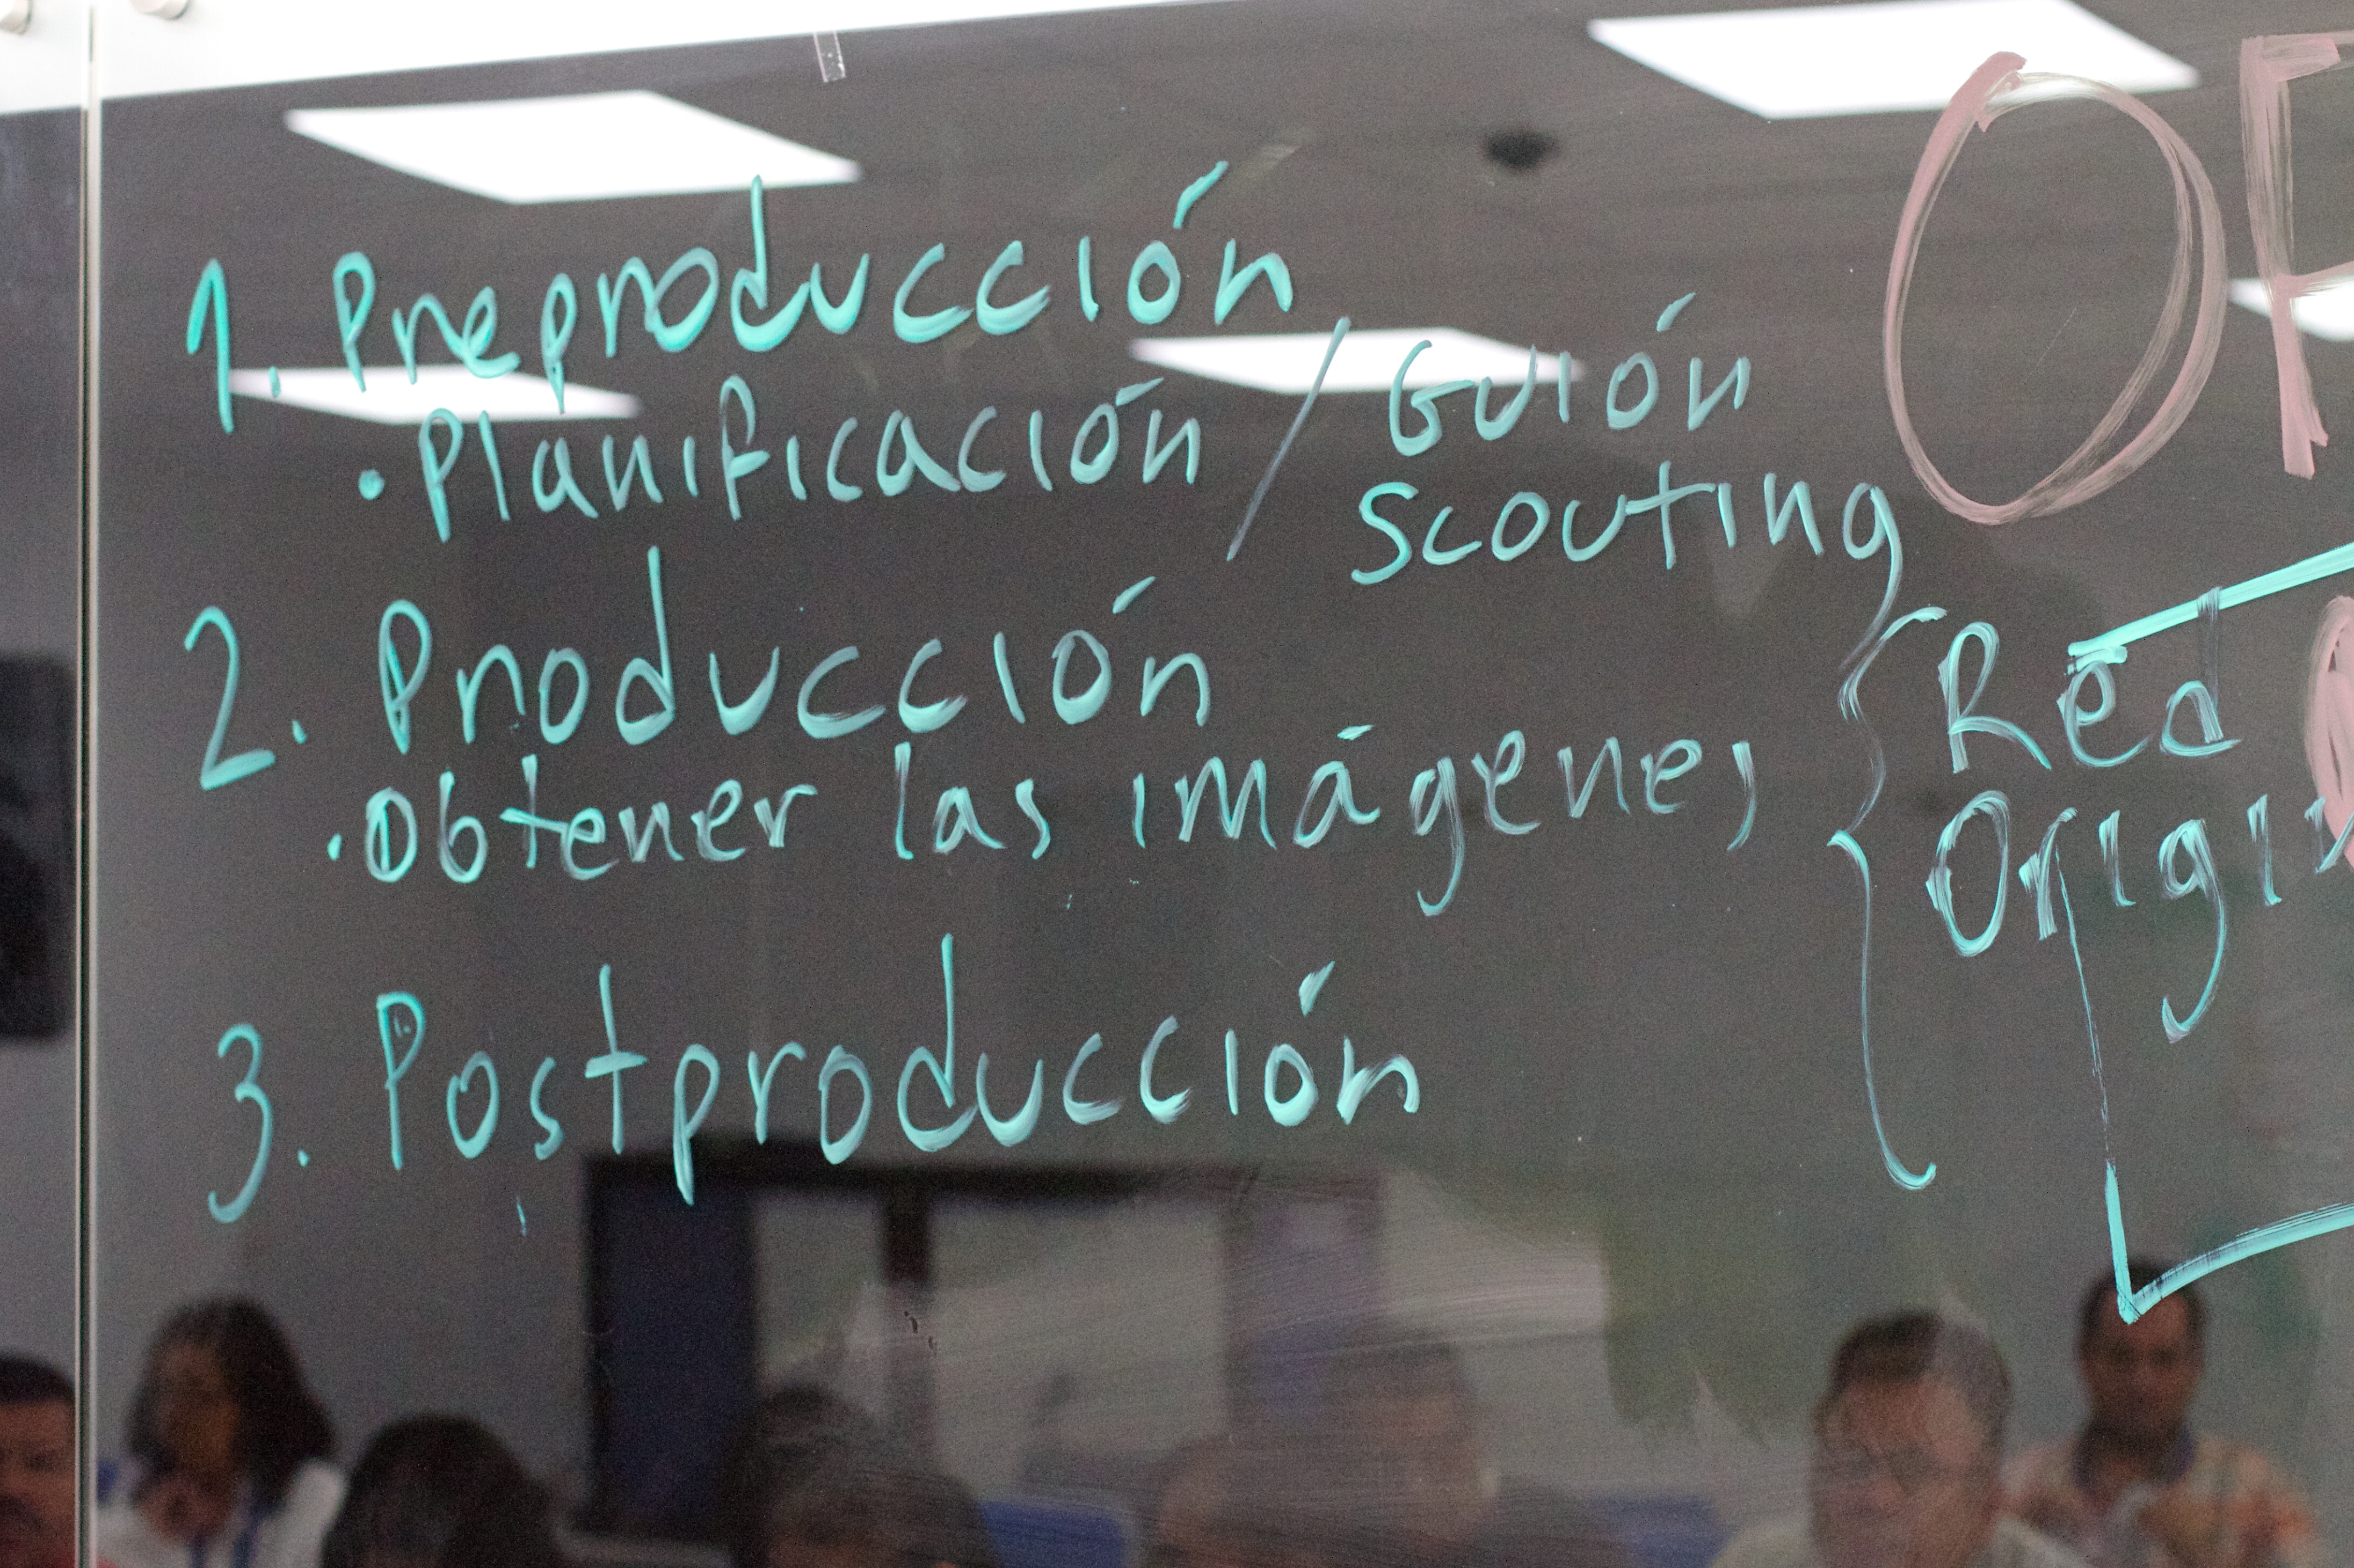
advertising, banner, blackboard, font, udgagora